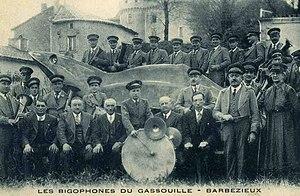
Les Bigophones du Gassouille à Barbezieux.
Cette liste de sociétés bigophoniques a pour ambition de rassembler le plus grand nombre possible de noms de goguettes organisées en sociétés bigophoniques existants dans la documentation conservée sur elles.
Cette liste de 1 236 goguettes, comportant une goguette algérienne, une goguette allemande, 18 goguettes américaines, deux goguettes anglaises, une goguette néo-zélandaise, une goguette australienne, onze goguettes belges et 1 201 goguettes françaises, a pour ambition de rassembler le plus grand nombre possible de noms de goguettes existants dans la documentation conservée sur elles.